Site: brandenburg
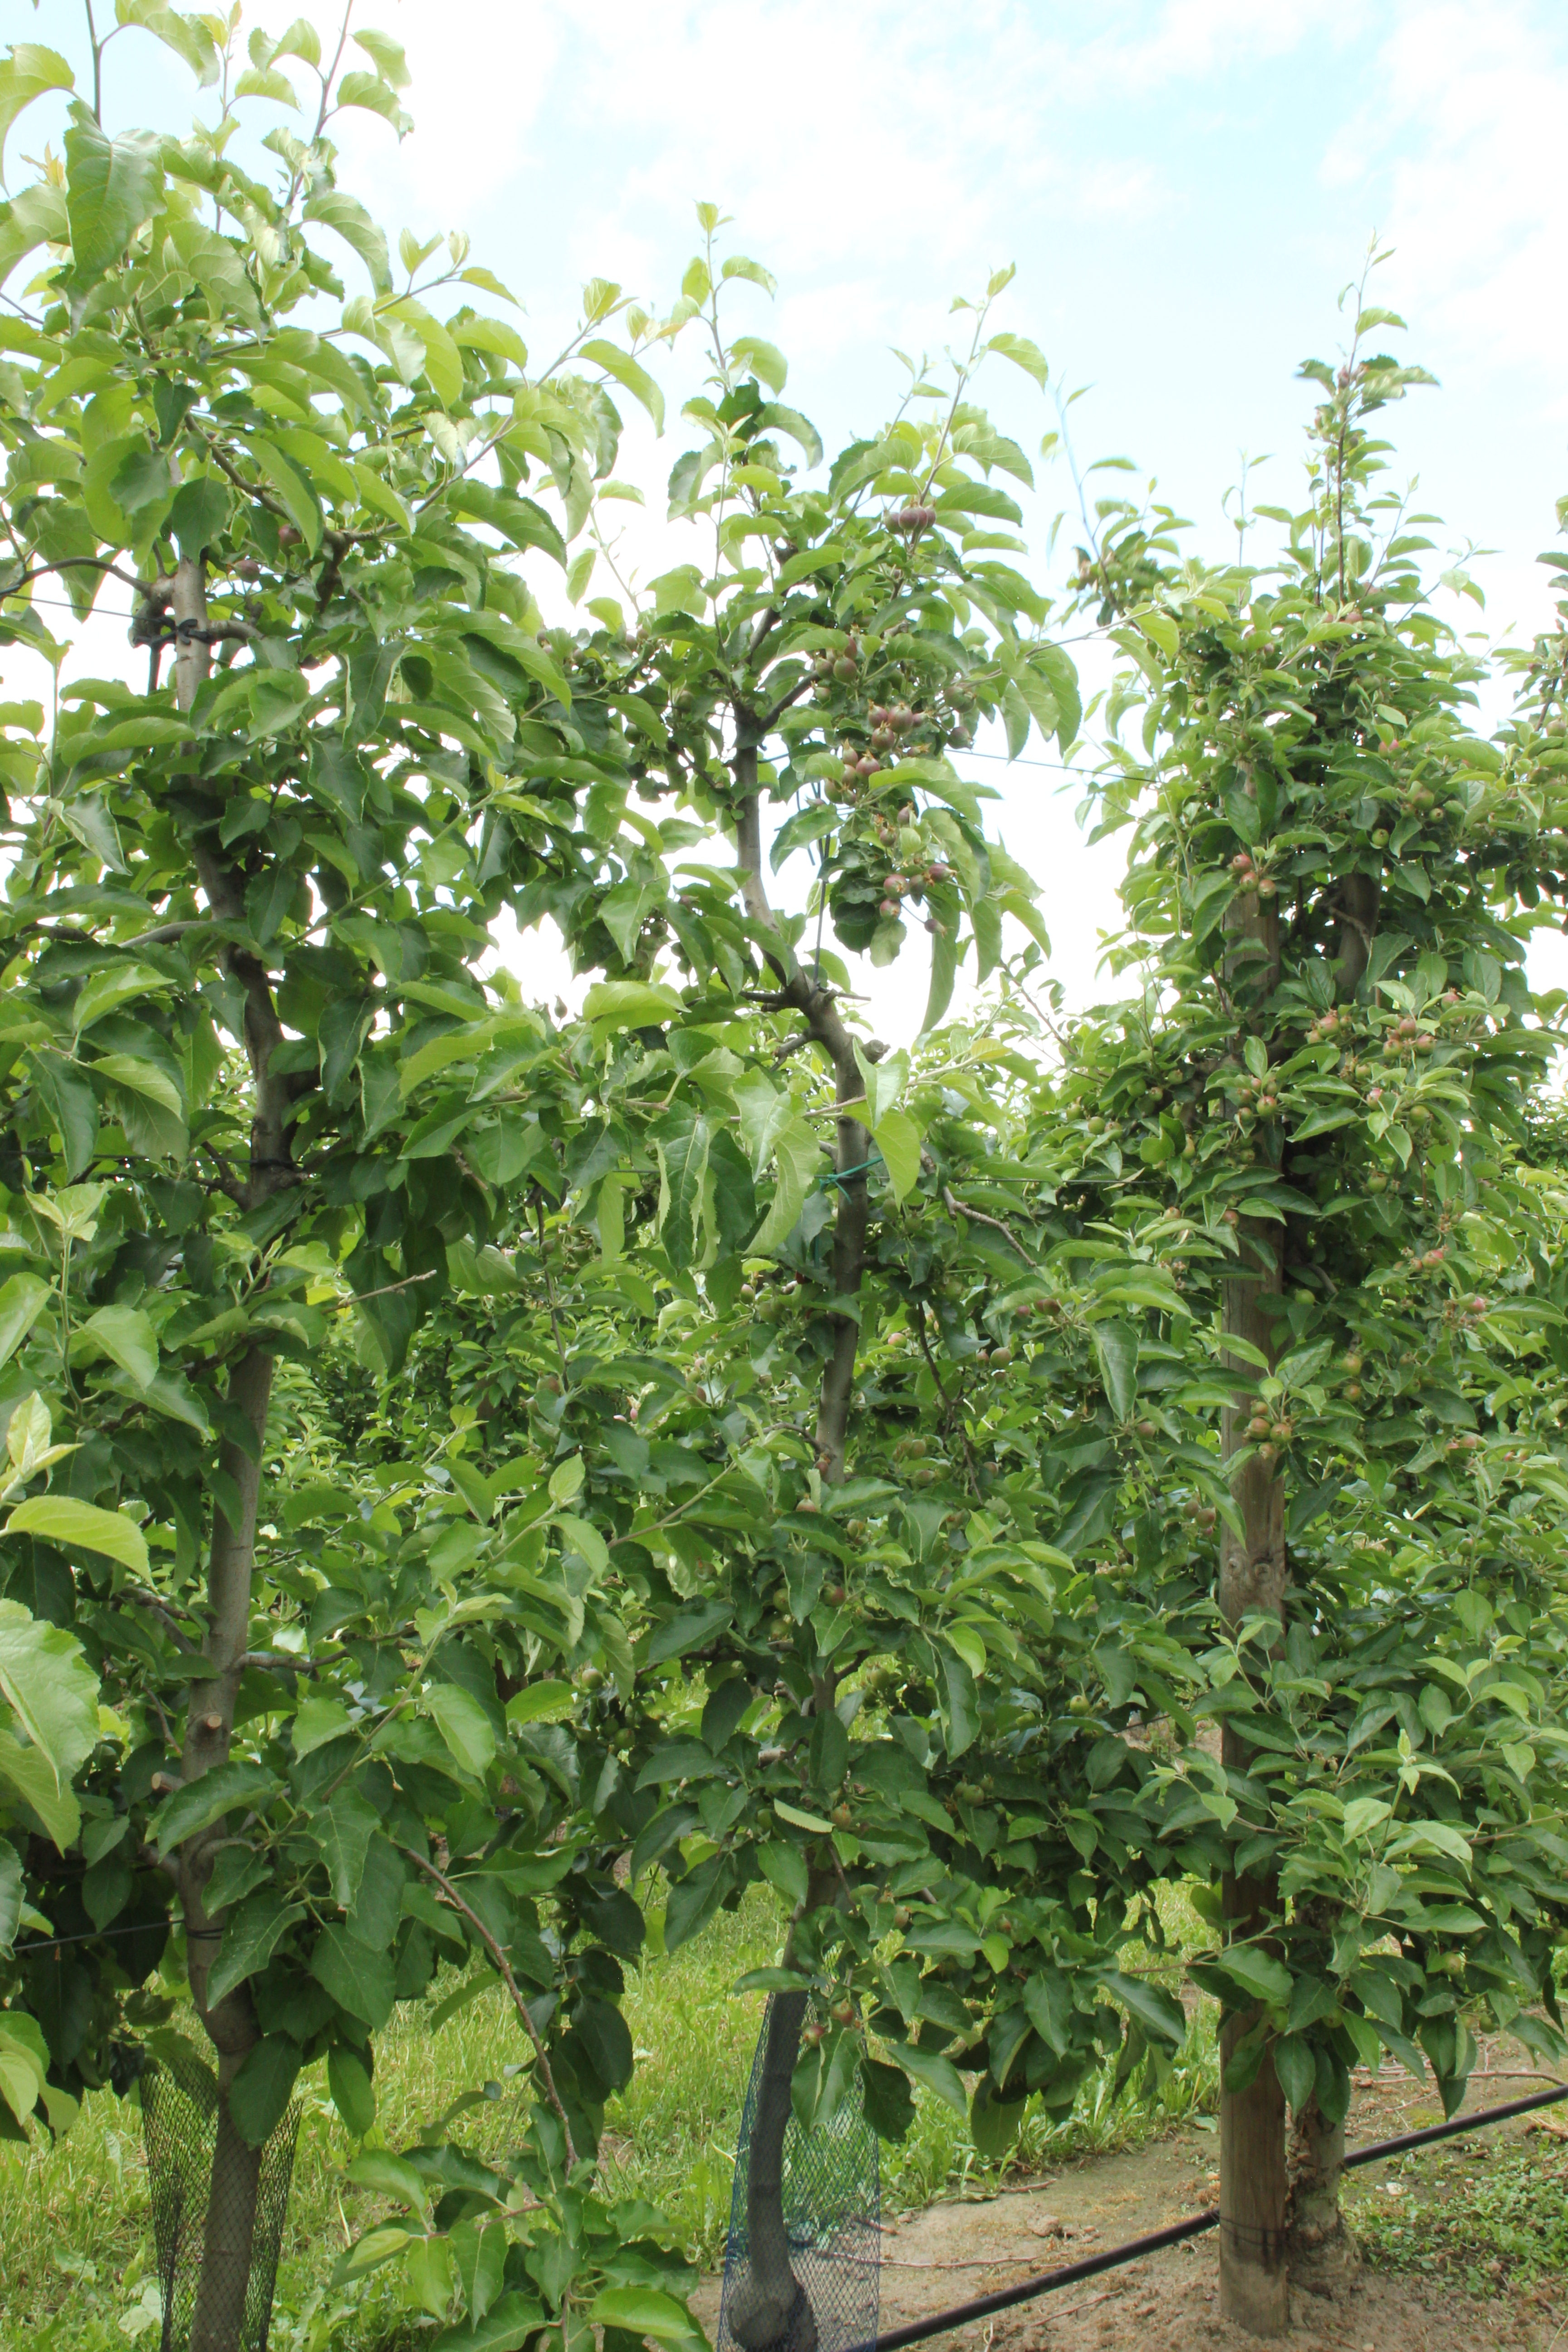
Growth stage (BBCH 72): Development of fruit